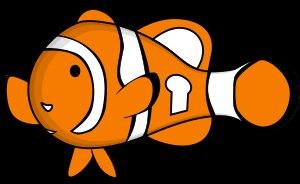
OMEMO est une extension XMPP de chiffrement de bout en bout pour le multi-client développé par Andreas Straub.